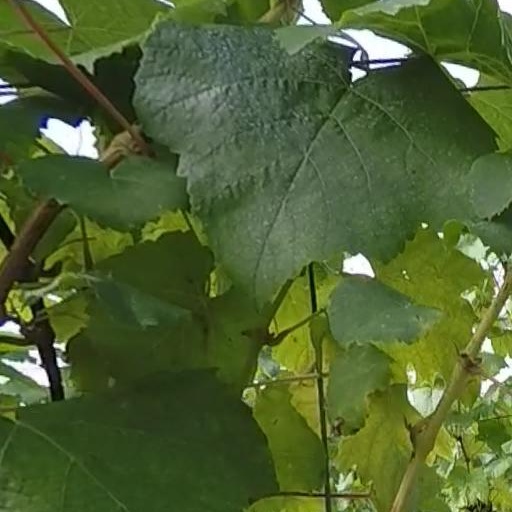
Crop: grape